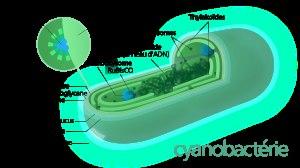
Les Cyanobacteria, ou cyanobactéries, sont un embranchement de bactéries, également appelées « algues bleues », ou autrefois « algues bleu-vert ».